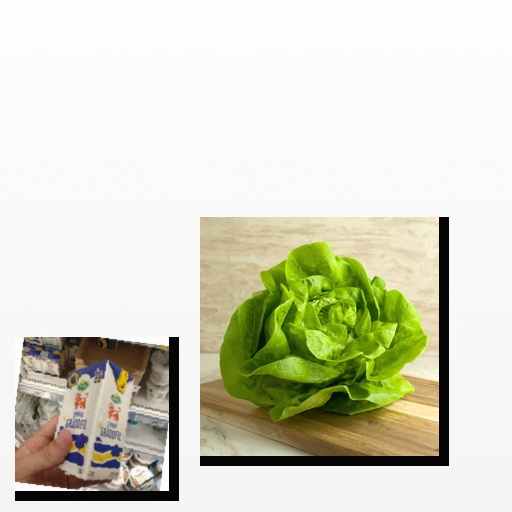
Food items: sour_cream, lettuce